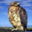
Label: bird